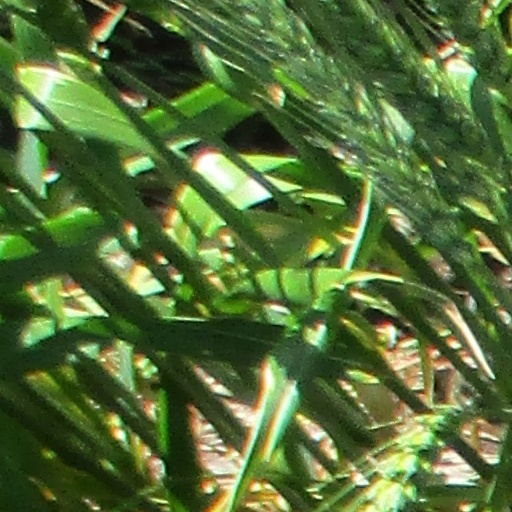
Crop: wheat